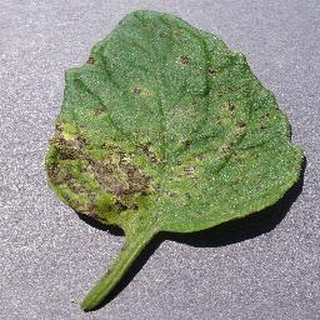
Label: tomato_septoria_leaf_spot